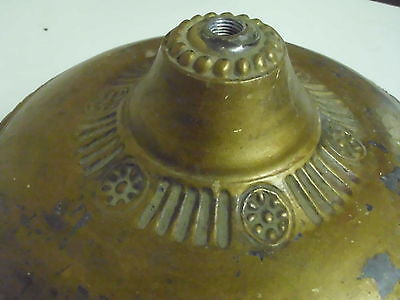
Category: lamp